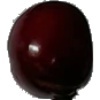
Label: cherry